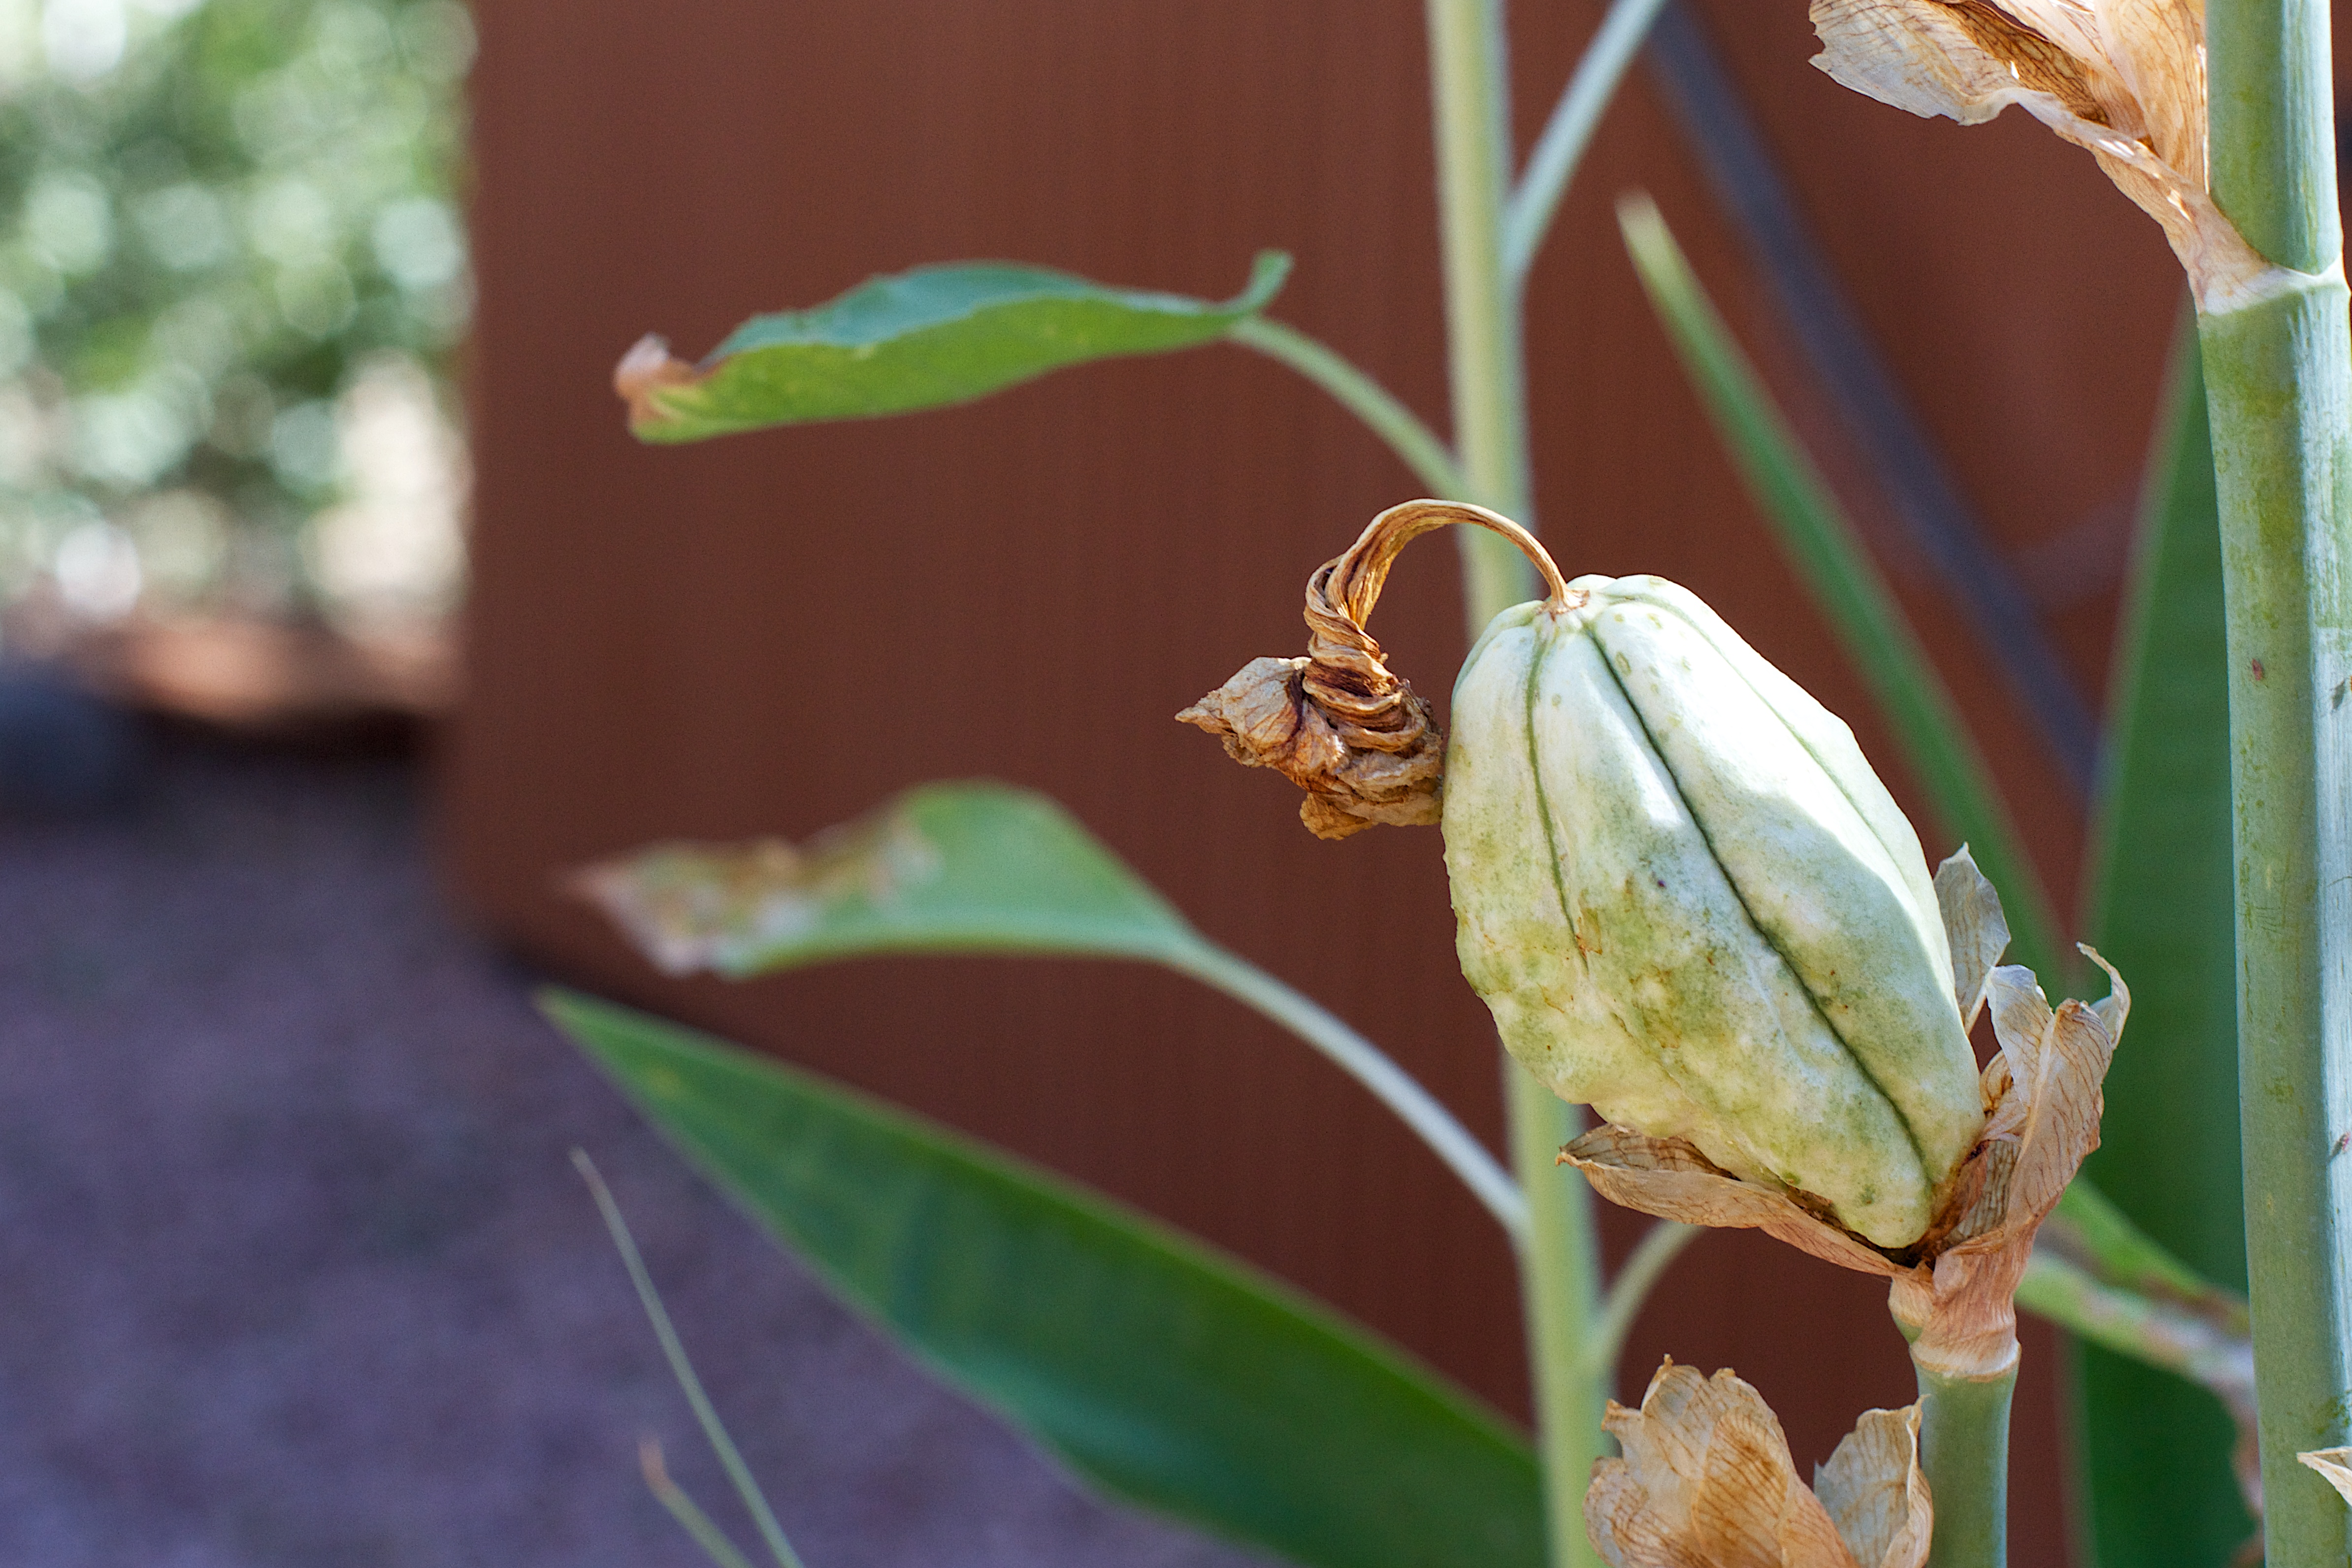
plant, leaf, flower, green, produce, botany, flora, fauna, macro photography, flowering plant, plant stem, land plant